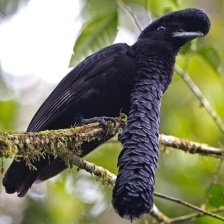
Species: UMBRELLA BIRD
Scientific name: CEPHALOPTERUS